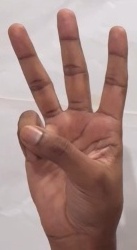
ASL sign: 6